Common snapping turtle

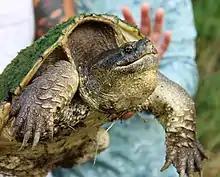
The common snapping turtle uses its large claws for digging, not offense – though the claws can become dangerous when handled by humans.

While it is widely rumored that common snapping turtles can bite off human fingers or toes, and their powerful jaws are more than capable of doing so, no proven cases have ever been presented for this species, as they use their overall size and strength to deter would-be predators. Common snapping turtles are "quite docile" animals underwater that prefer to avoid confrontations rather than provoke them.